Sky position (RA, Dec in degrees): 222.558, 3.958
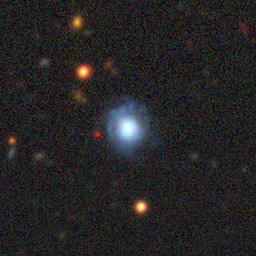
Galaxy morphology: Round Smooth Galaxies